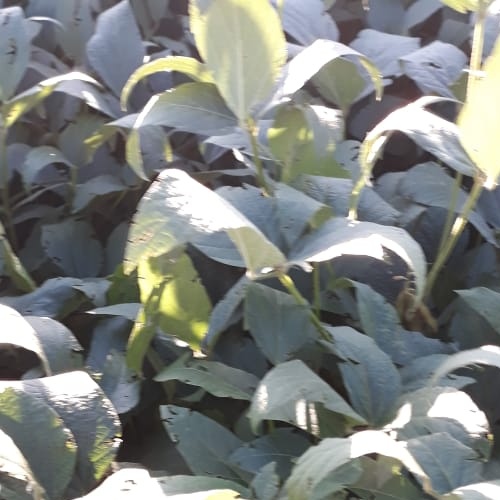
Label: Diabrotica_speciosa